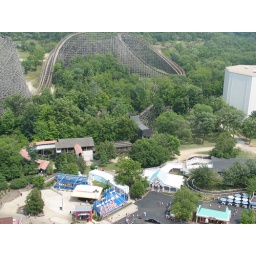
Son of Beast is also the large one in the background. The white building to the right is Flight of Fear.